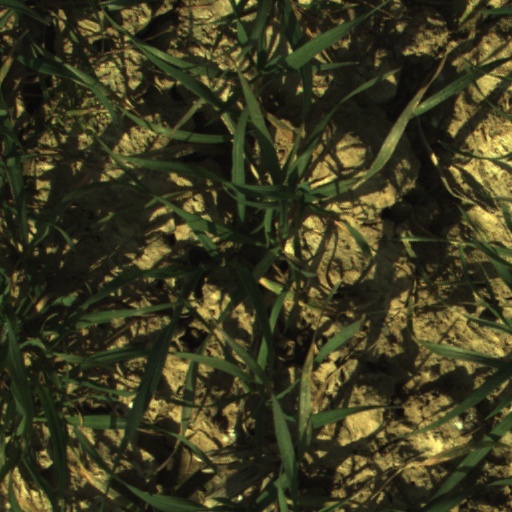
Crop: wheat